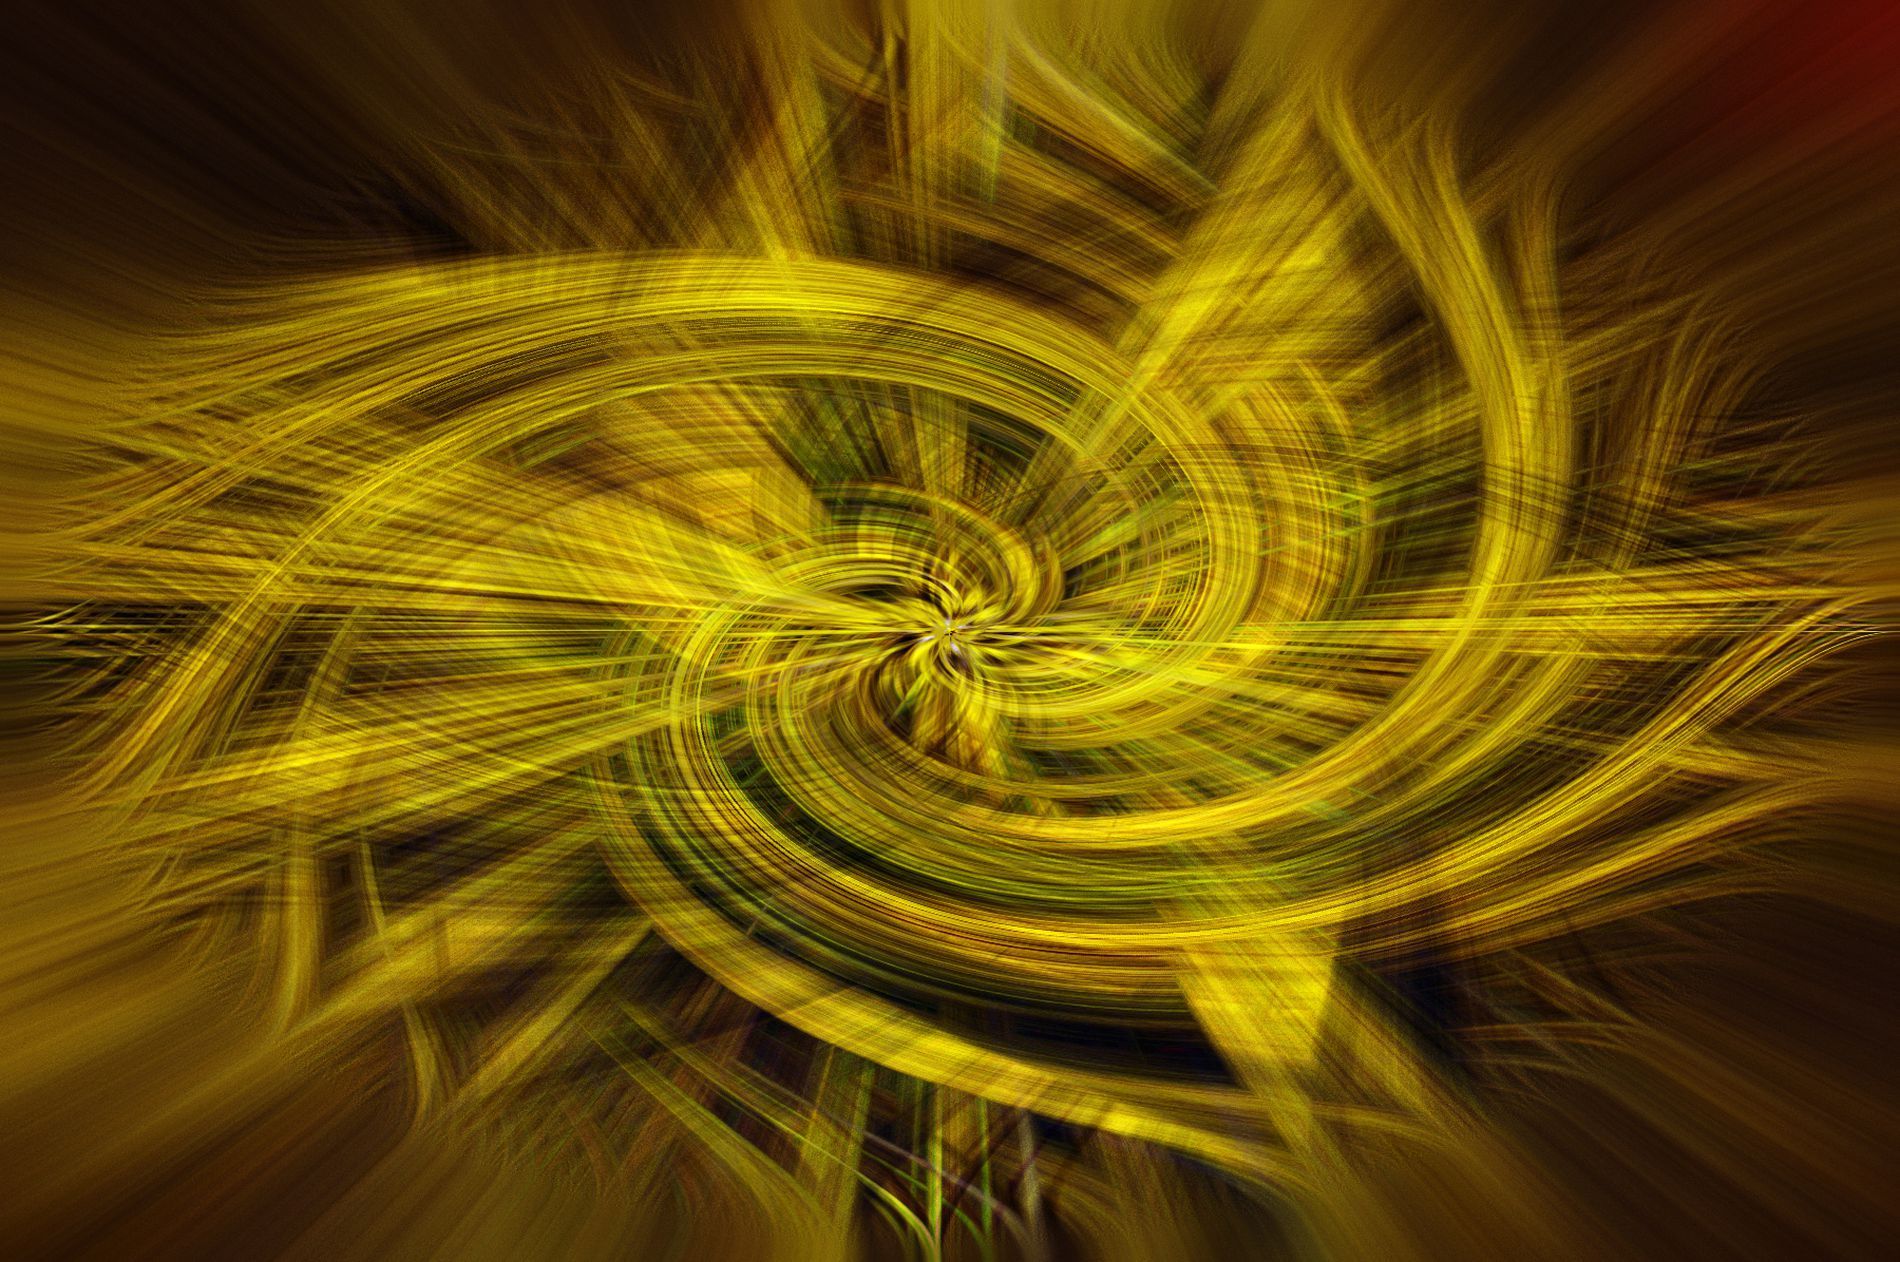
The motion of spinning
Bright yellow arrows of light are spinning very fast, making a glowing, shiny line giving a sinning pattern into the surrounding dark background. The image gives both energy and fast motion sense.
A close shot captures glowing arrows of light spinning rapidly in a dark background. The motion of them spinning gives a shiny, circle-like pattern that is in full motion. The dark background gives contrast, making the yellow spinning arrows shinier and emphasizing the motion and spinning sense of the light arrows.
Labels: Pattern, Accessories, Fractal, Ornament, Person, Light, Art, Graphics, Modern Art
Camera: NIKON CORPORATION NIKON D300
Lens: 105.0 mm f/2.8, AF-S VR Micro-Nikkor 105mm f/2.8G IF-ED
Aperture: F3
Exposure: 1/1600 sec
ISO: 400
Focal length: 105.0 mm